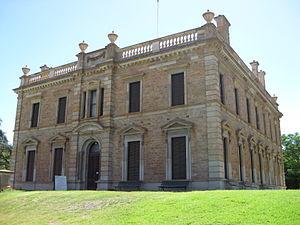
Pique-nique à Hanging Rock, également écrit Picnic à Hanging Rock, est un film australien réalisé par Peter Weir, sorti en 1975 et adapté du roman éponyme de Joan Lindsay.